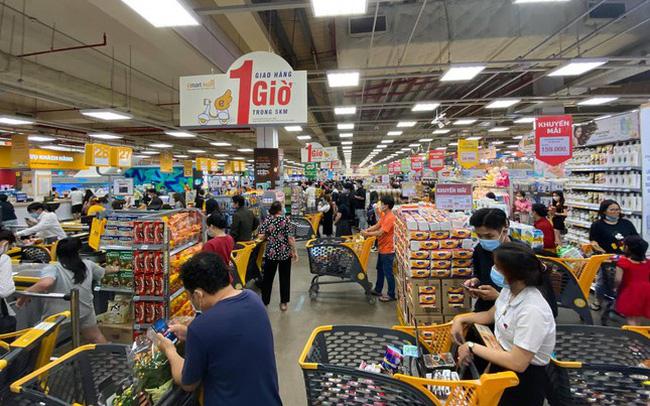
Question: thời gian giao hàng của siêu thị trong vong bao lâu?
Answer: trong 1 giờ